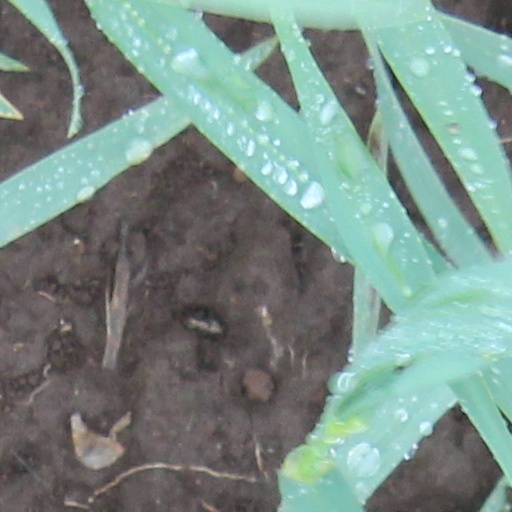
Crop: wheat